WCW Power Plant

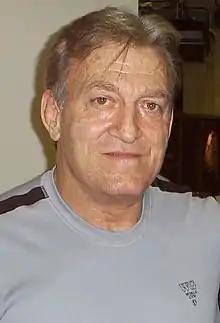
Paul Orndorff "(pictured in 2009)" managed the WCW Power Plant from 1998 to 2001.

This list includes trainees of Jody Hamilton's school in the early 1990s, which was the predecessor to the WCW Power Plant.